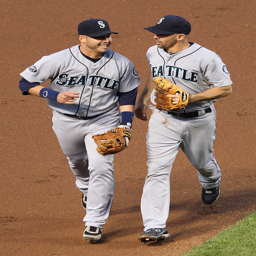
A couple of men standing next to each other holding catchers mitts.
Twp professional baseball players running side by side.
Two baseball players wearing gloves on a field.
two members of the Mariners walking next each other and talking
The two baseball players are talking with each other